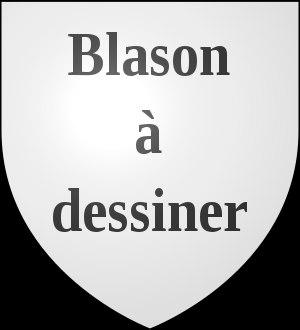
Liste des seigneurs de la Haye de Lavau
Liste des seigneurs de la Motte-Sonzay
Liste non exhaustive :